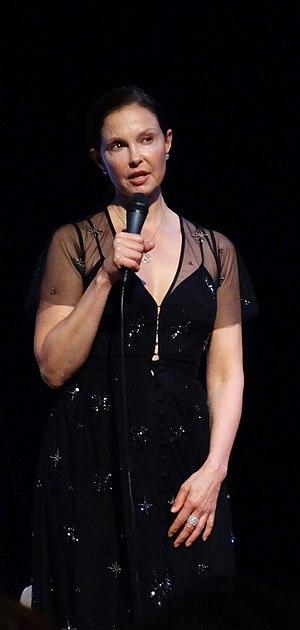
L'actrice américaine et militante féministe Ashley Judd, marraine de l'événement international abolitionniste ""#MeToo &amp
Ashley Judd, pseudonyme de Ashley Tyler Ciminella, née le 19 avril 1968 à Granada Hills, un quartier de la ville de Los Angeles, en Californie, aux États-Unis, est une actrice et militante féministe américaine.